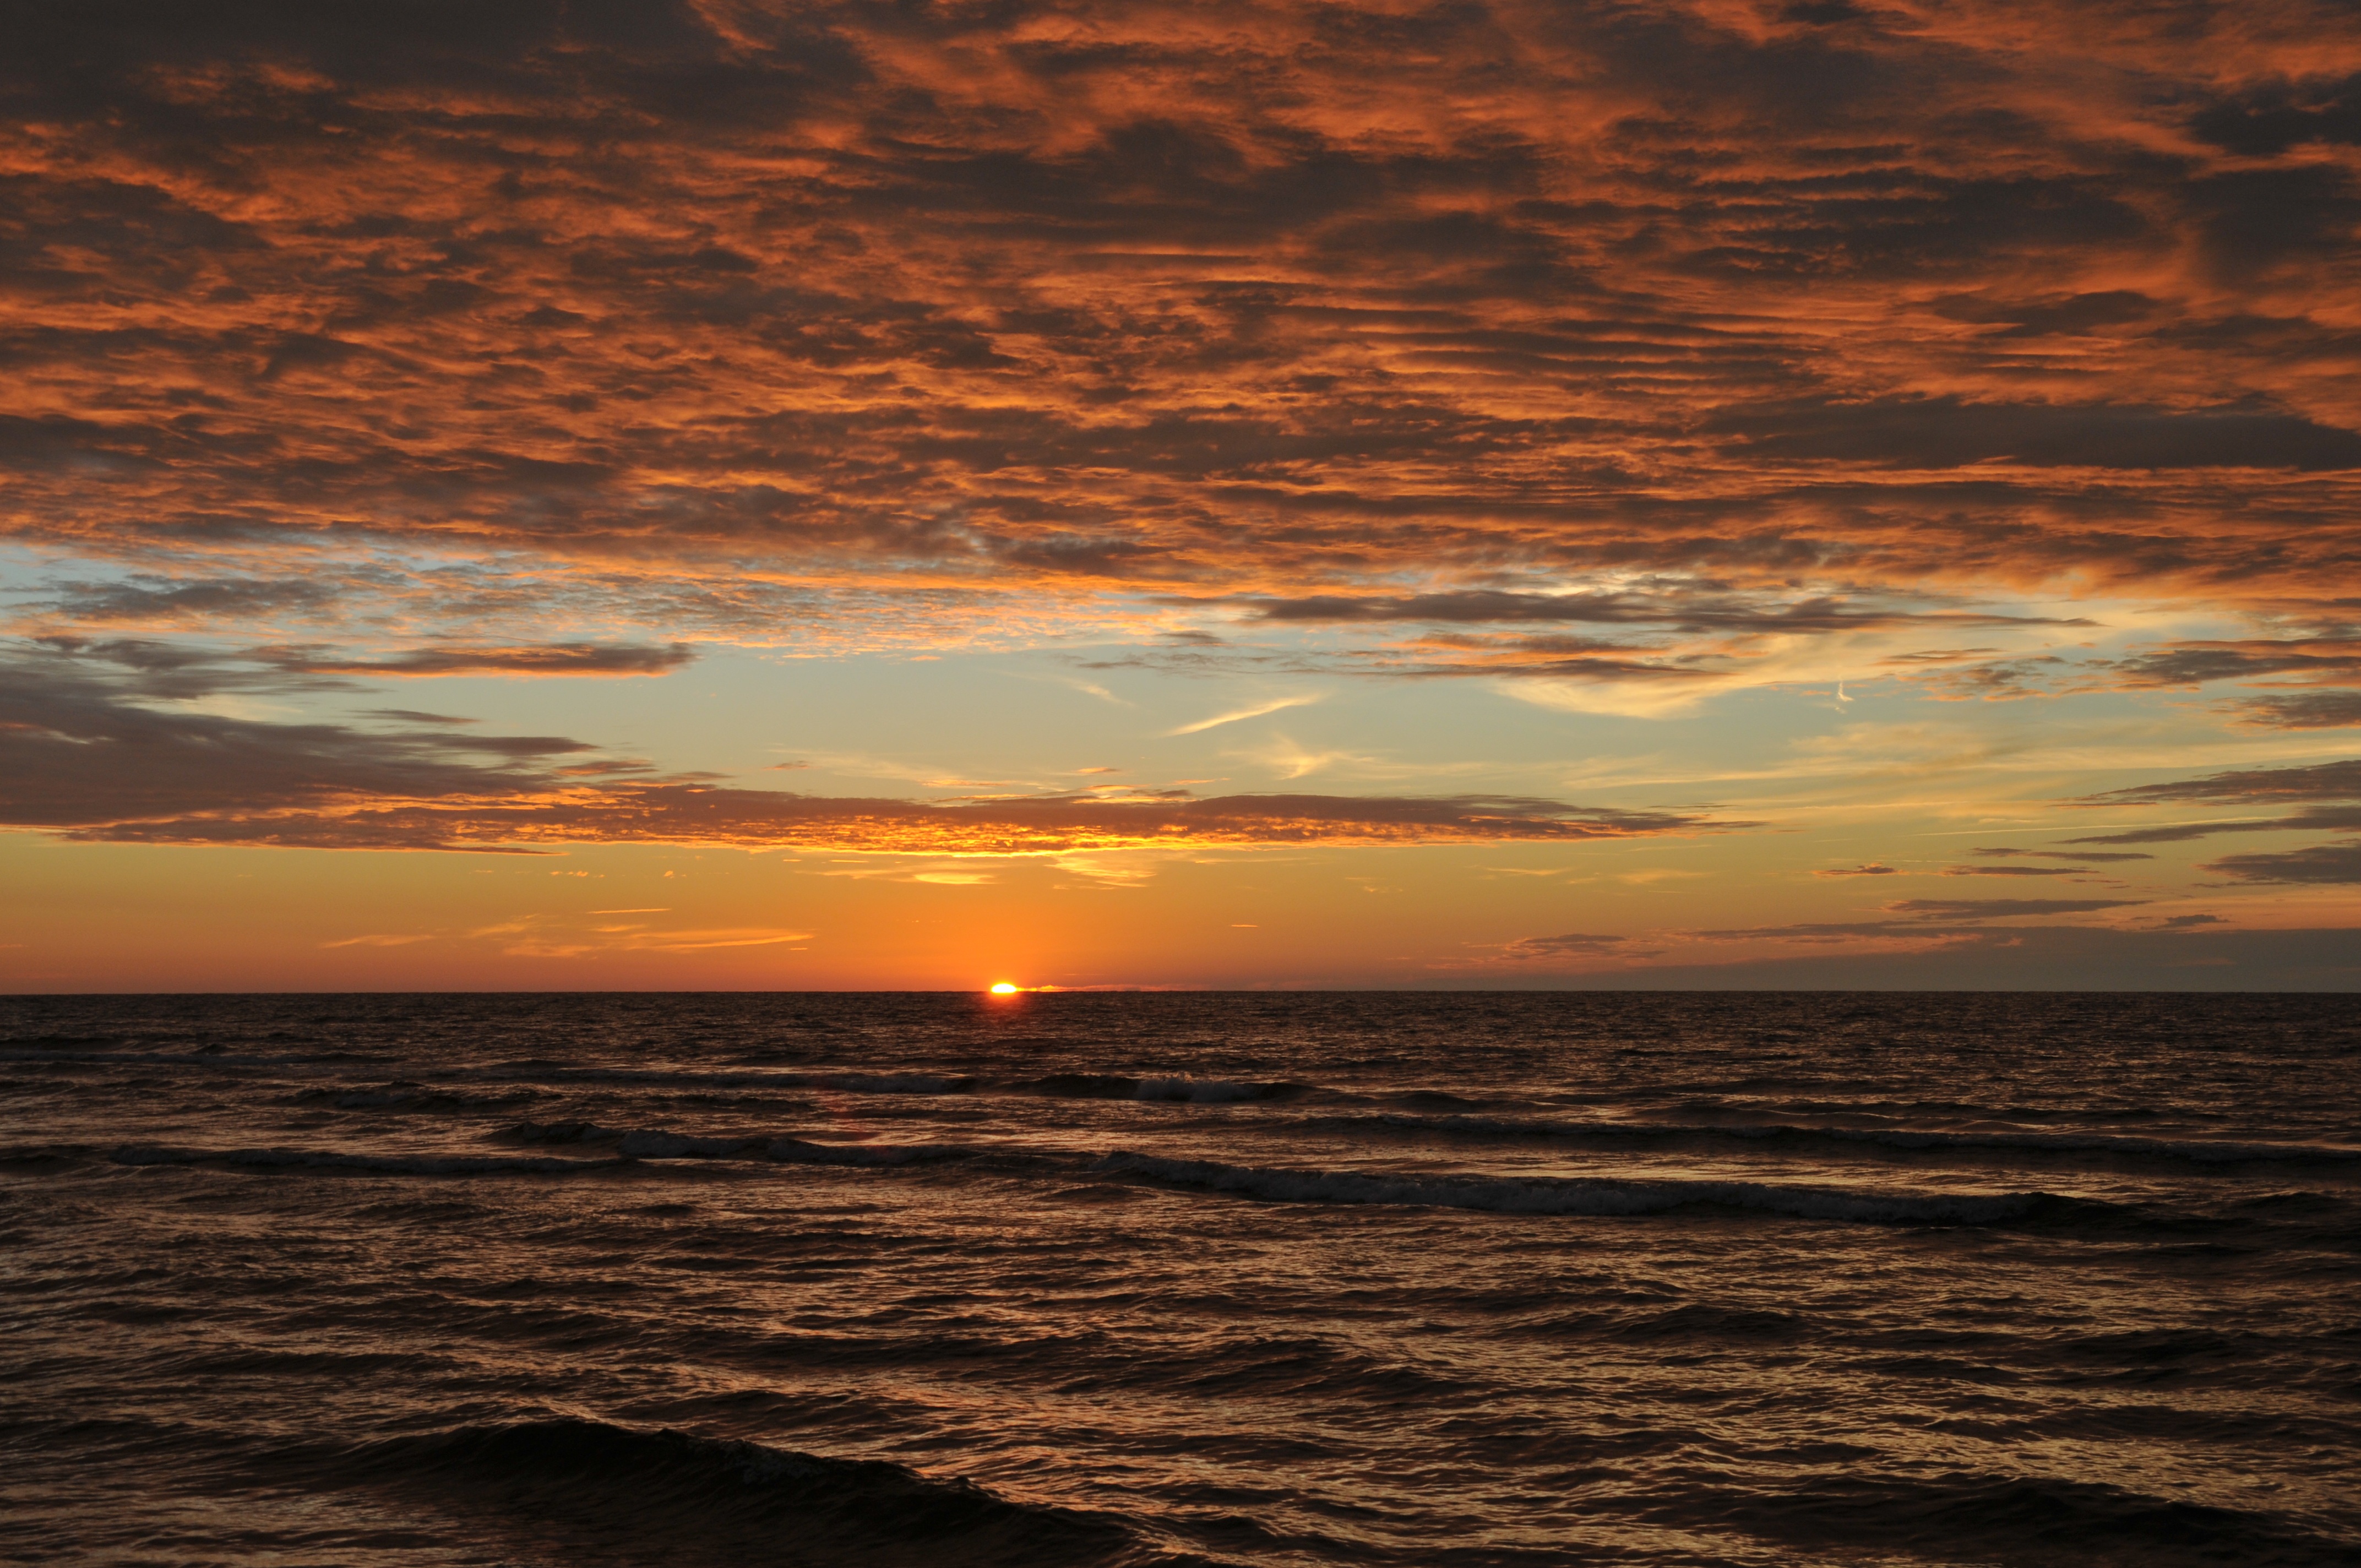
beach, sea, coast, ocean, horizon, cloud, sky, sun, sunrise, sunset, sunlight, morning, shore, wave, dawn, atmosphere, summer, dusk, evening, afterglow, the baltic sea, the coast of the baltic sea, krynica sea, wind wave, red sky at morning